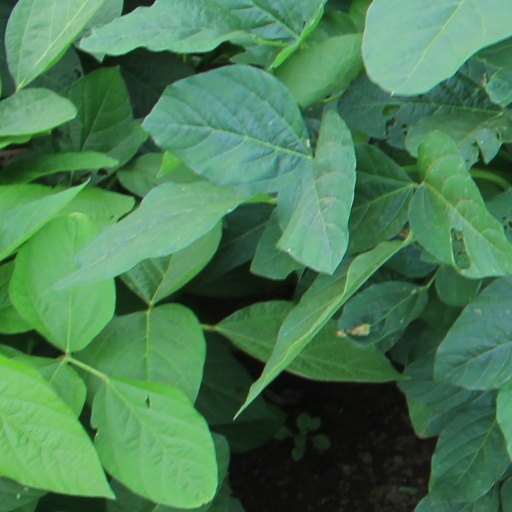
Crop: soybean